Nizhnekamsky District

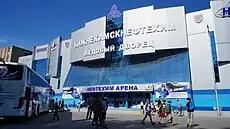
Ice Palace "Neftykhim Arena"

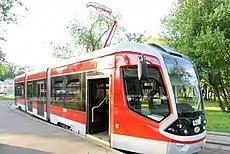
Tram "Varyag" in Nizhnekamsk

Tatarstan gained economic sovereignty and began to pursue an independent regional economic policy in the 1990s. It was at this time that plans were conceived to create a complex that would combine oil production and petrochemical products in Tatarstan. A result of these plans was the "TAIF" complex created in Nizhnekamsk in 1997-2009, which included oil refineries, gasoline and gas condensate processing plants. Additionally, deep oil refining was carried out for the first time in the republic. The construction of a complex of "TANECO" plants began in Nizhnekamsk in 2005. The "Tatneft" holding became the main shareholder and project coordinator.